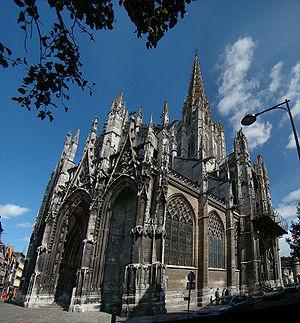
Rouen, Seine-Maritime, Normandie, France. Église Saint-Maclou.
Cet article recense les monuments historiques de Rouen, en France.
L'église Saint-Maclou est un lieu de culte catholique dans le centre-ville de Rouen.